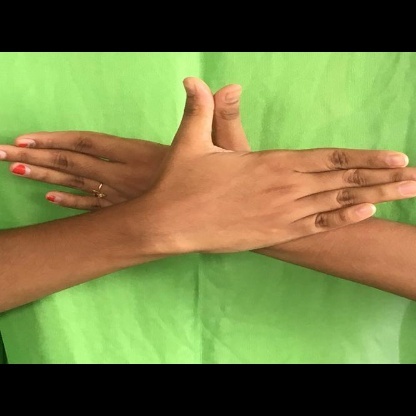
Mudra: Garuda